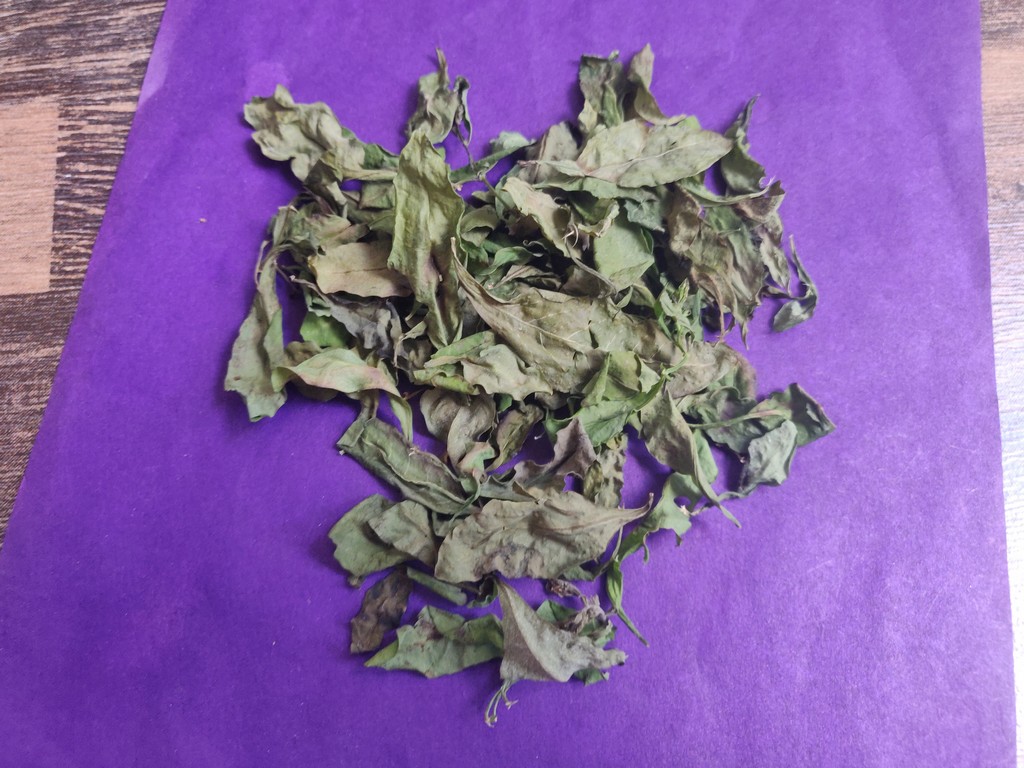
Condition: Dried
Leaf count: multiple
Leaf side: unknown